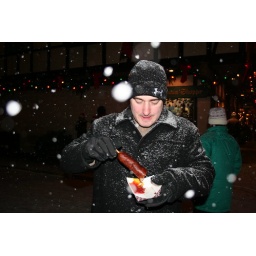
Patrick eating his favorite food- a corn dog. Straight from a street vendor in leavenworth.